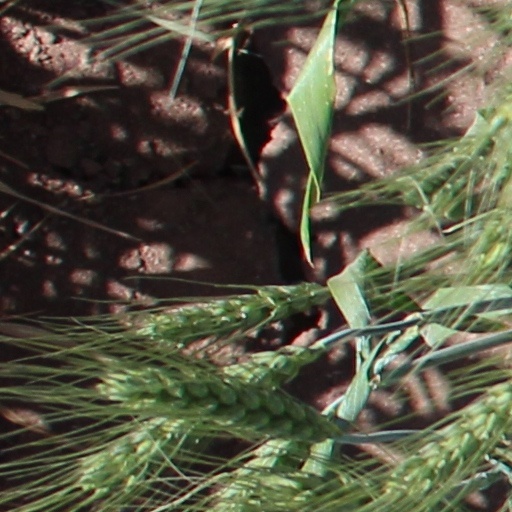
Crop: wheat